Beethoven concert of 22 December 1808

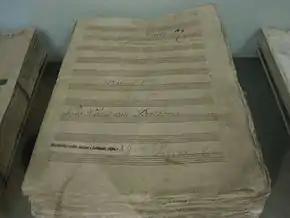
The hand-copied parts used for the premiere of Beethoven's Fifth Symphony. They include corrections hand-entered by the composer, and are on display in the Lobkowitz family museum in Prague.

By all accounts, the execution of the music was inferior. One review targeted the orchestra, saying that it "could be considered lacking in all respects". Initially, Beethoven had chosen soprano Anna Milder to sing the “Ah! perfido” scene and aria, who then dropped the role after a quarrel between Beethoven and her fiance Peter Hauptmann. The soloist chosen instead was the teenage Josephine Killitschgy, the sister-in-law of Ignaz Schuppanzigh, who was so taken by stage fright that she butchered the solo.